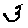
Label: 3